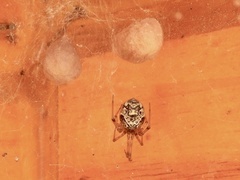
Species: Parasteatoda_tepidariorum